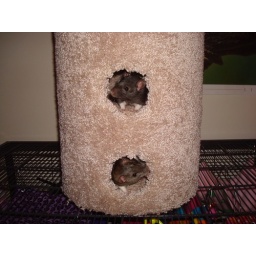
The girls in their cat condo